Denali–Mount McKinley naming dispute

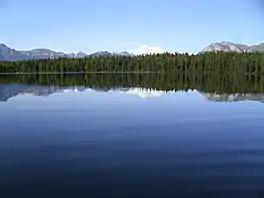
Denali seen from Byers Lake the morning after the rename

On August 28, 2015, Sally Jewell renamed the mountain Denali, under authority of federal law which permits her, as Secretary of the Interior, to name geographic features if the Board on Geographic Names does not act within a "reasonable" period of time. In media interviews, Jewell cited the board's failure to act on the state's four-decade-old request, saying, "I think any of us would think that 40 years is an unreasonable amount of time."